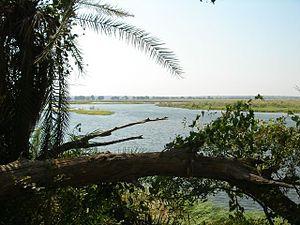
La Namibie est un État du sud-ouest de l'Afrique située au niveau du tropique du capricorne, entre l'Angola au nord, le fleuve Orange et l'Afrique du Sud au sud, la cote atlantique à l'est, le Botswana à l'ouest avec d'est en ouest le désert du Namib, le plateau central et le désert du Kalahari.